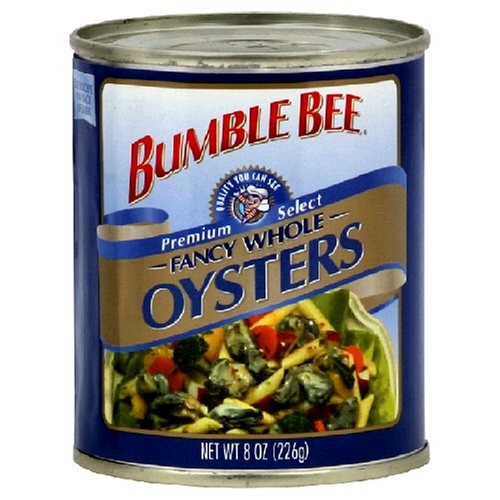
Item Name: Bumble Bee Oysters Whole Net Wt 8 Oz
Value: 8.0
Unit: Ounce

Price: 4.29